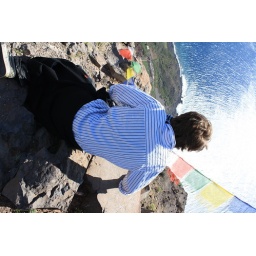
Finally - the top of the rock wall above our house, 600 meters above sea level.